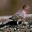
Label: bird